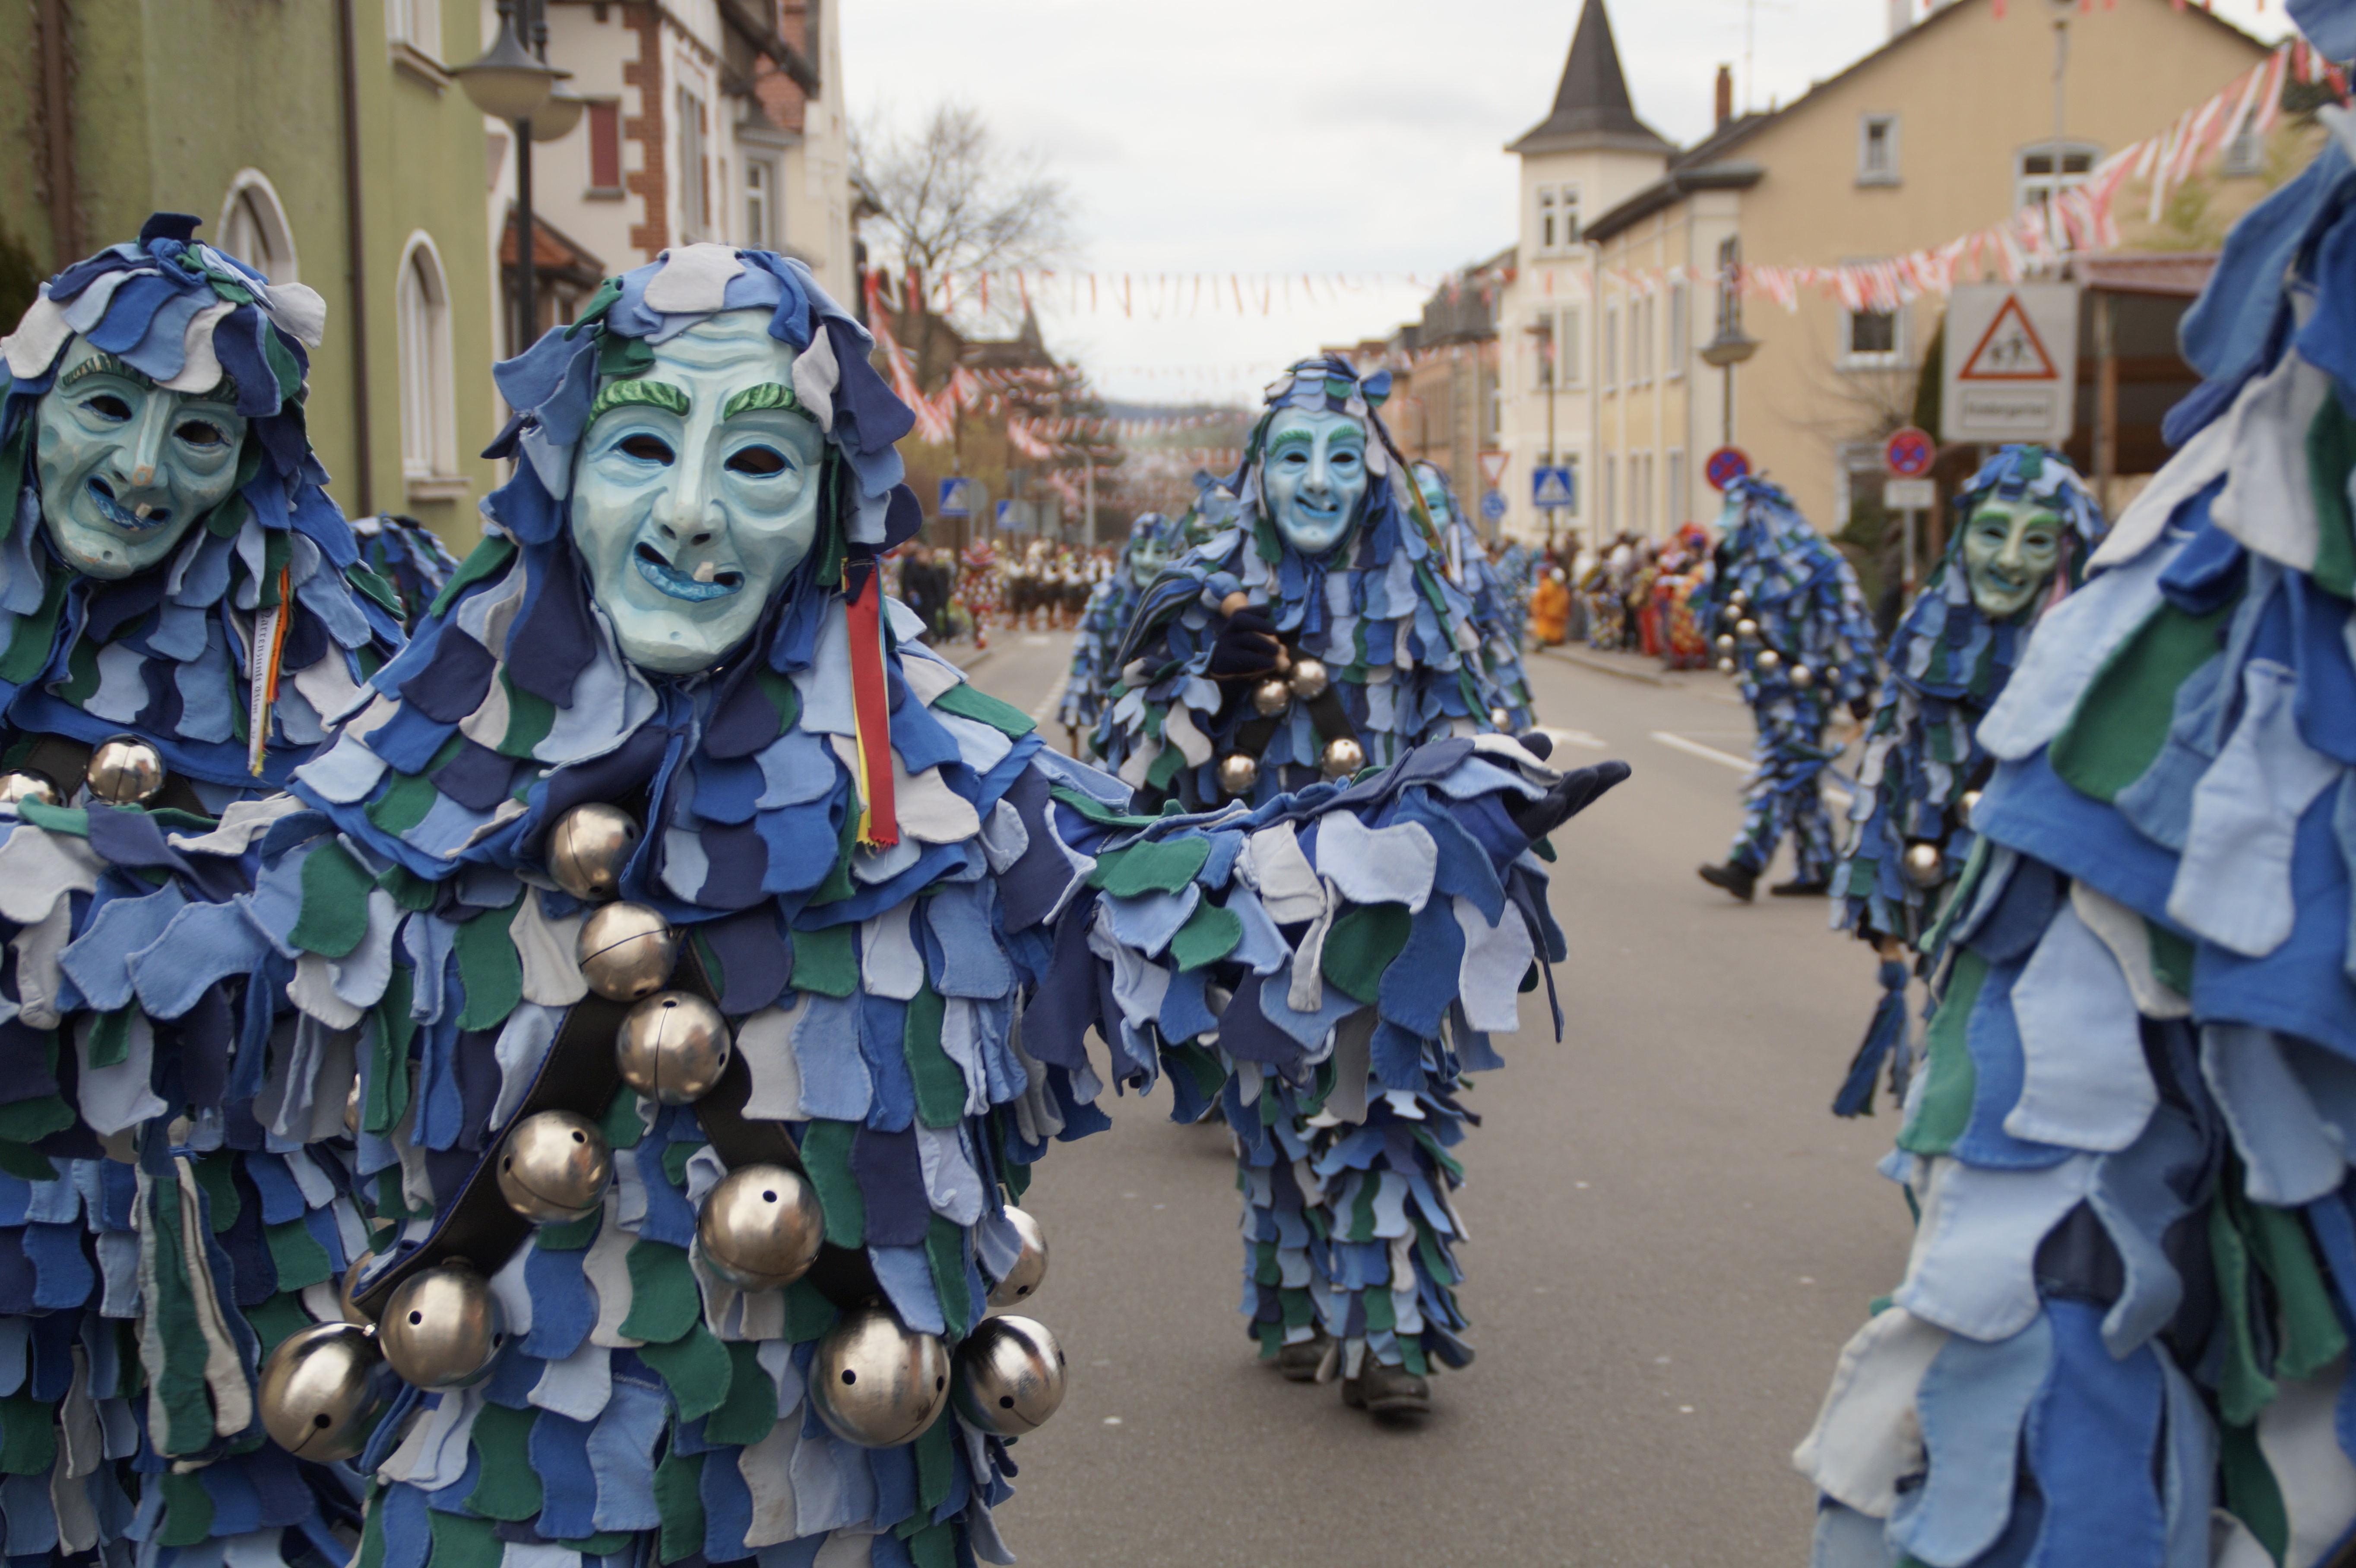
carnival, clothing, dressed up, face, festival, mask, figure, move, germany, carved, custom, tradition, costume, masquerade, anime, panel, larva, ulm, handset, customs, fool, baden wurttemberg, fasnet, fools guild ulm, fools jump, swabian alemannic, haes, haestraeger, guild group, strassenfasnet, carnival parade, wooden mask, fools guild, gaugama, water sprite